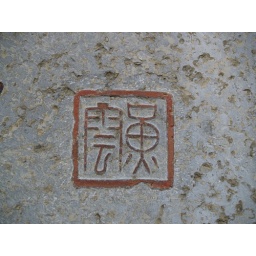
Chinese sign in a rock